Carshalton railway station

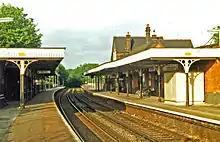
Platform view (1986)

Carshalton railway station is a railway station at Carshalton in the London Borough of Sutton in South London. It is located between Sutton and Hackbridge.